Hugues Quiéret

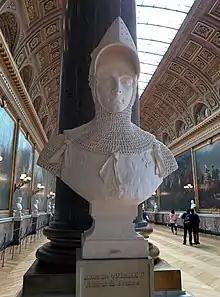

Hugues Quiéret ( 129024 June 1340) was a French nobleman, admiral and military commander. He was a knight, lord of Tours-en-Vimeu and of Hamicourt, both in Picardy. Before becoming an admiral, he was an advisor, Chamberlain, Grand Master of France, then the seneschal of Beaucaire and Nimes from 1325 to 1332.